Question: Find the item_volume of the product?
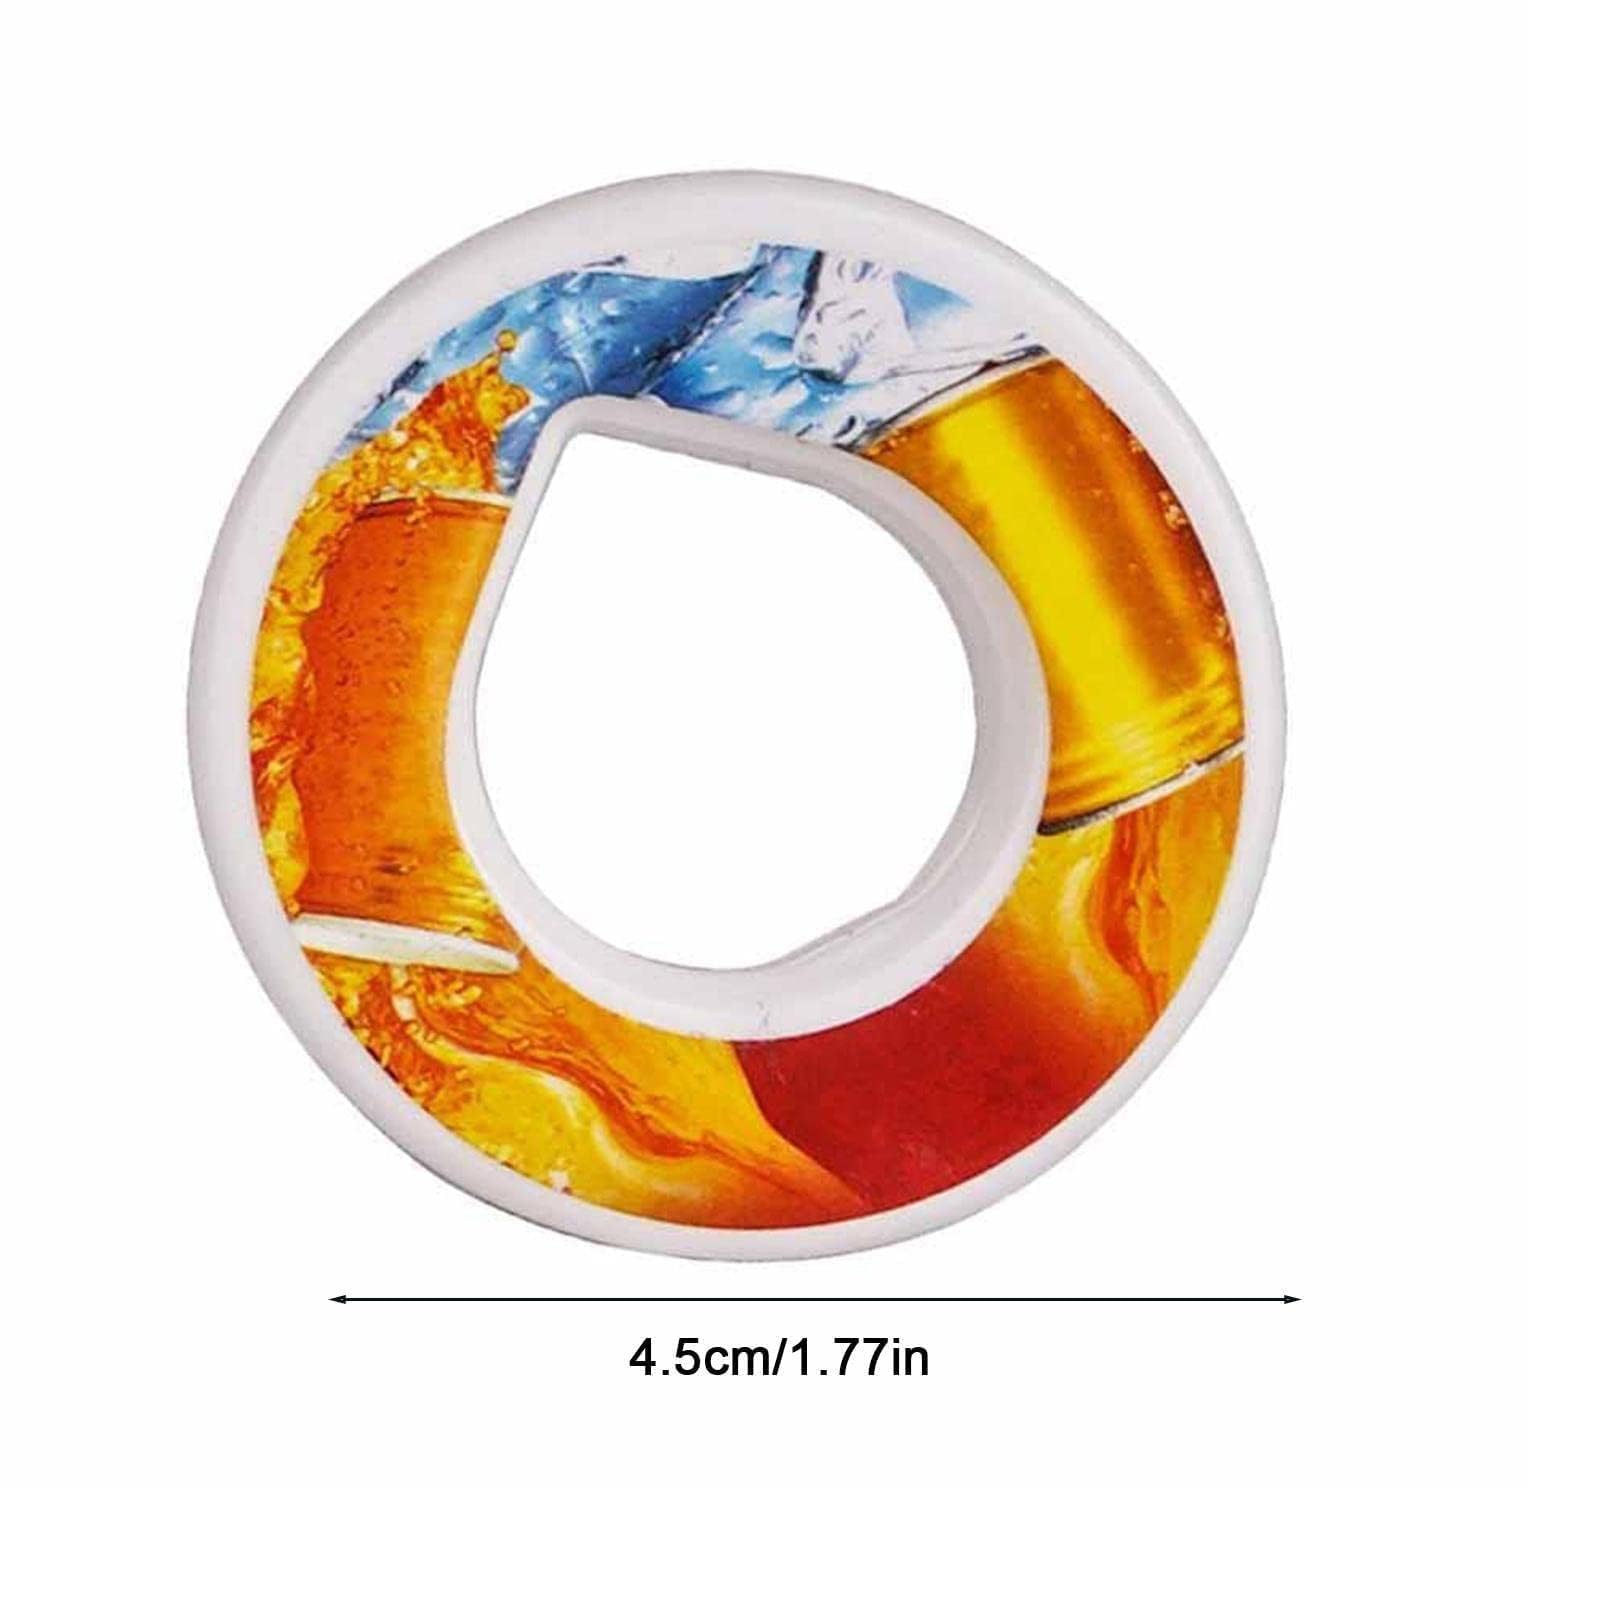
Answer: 4.5 cubic inch